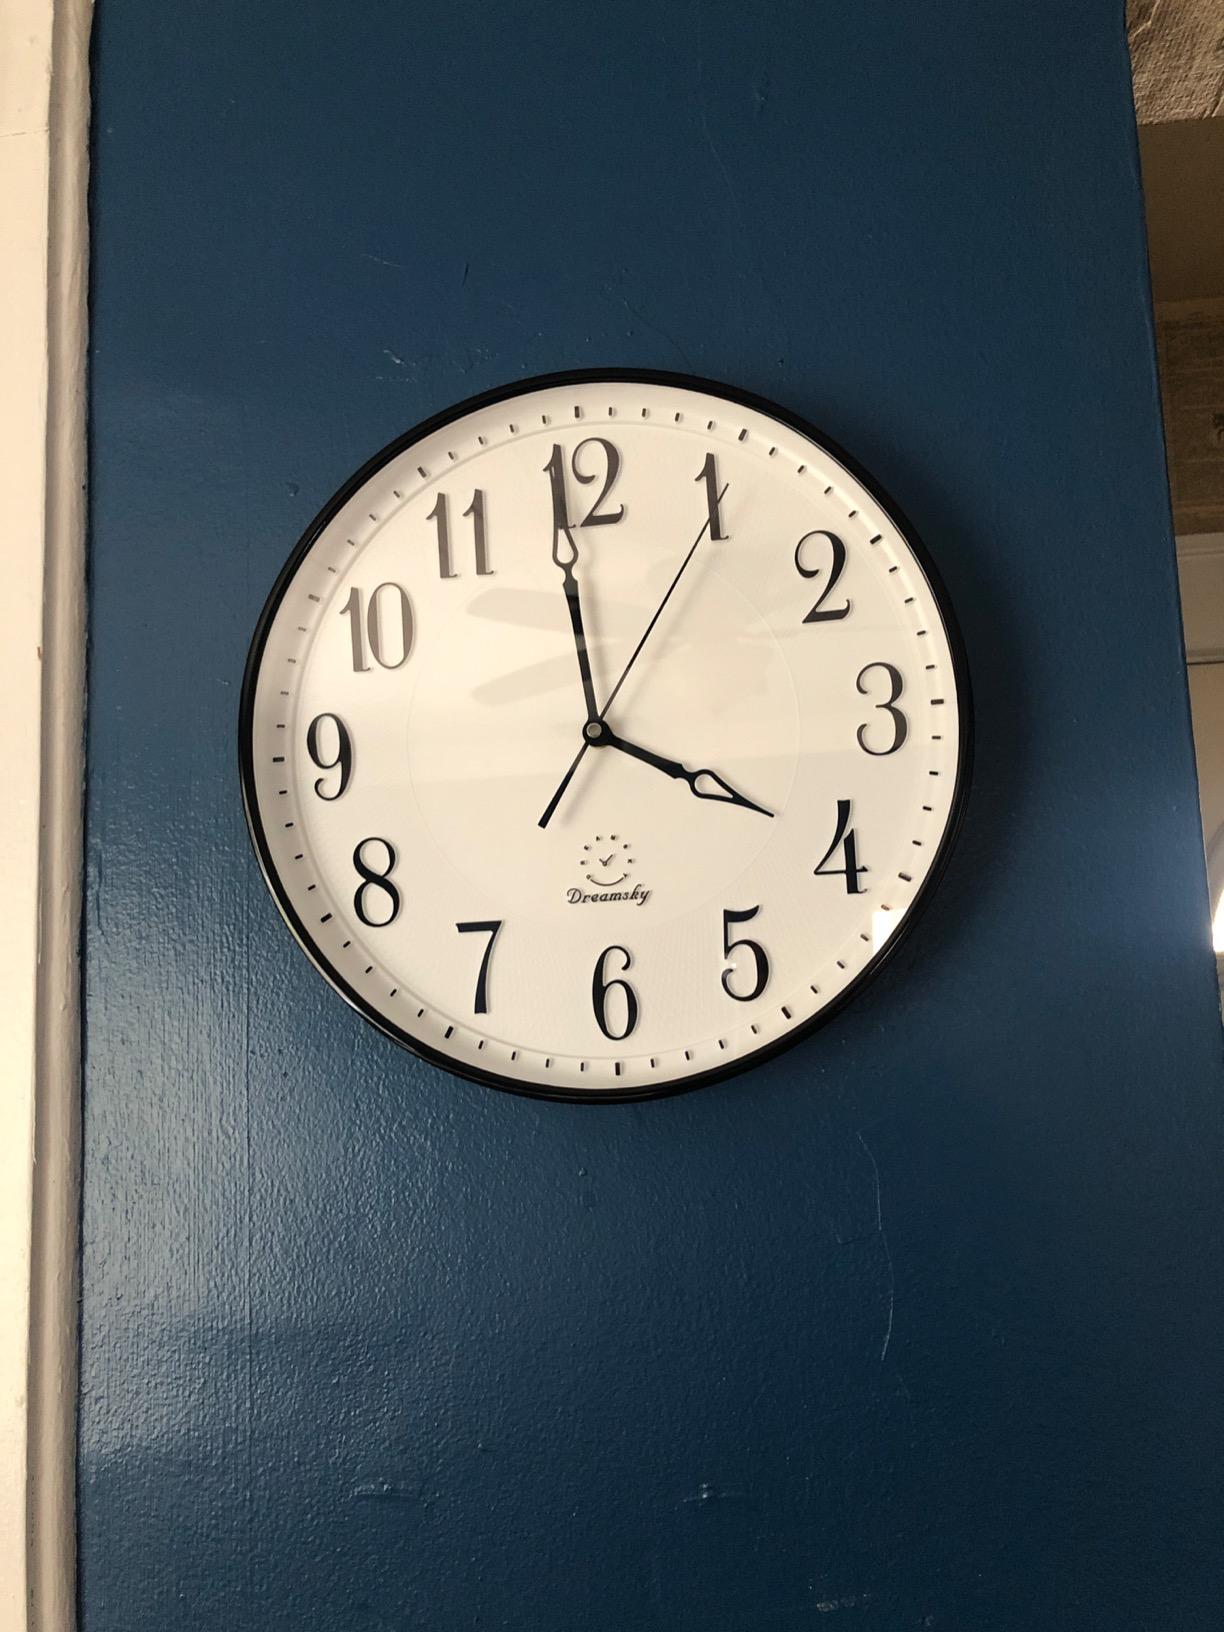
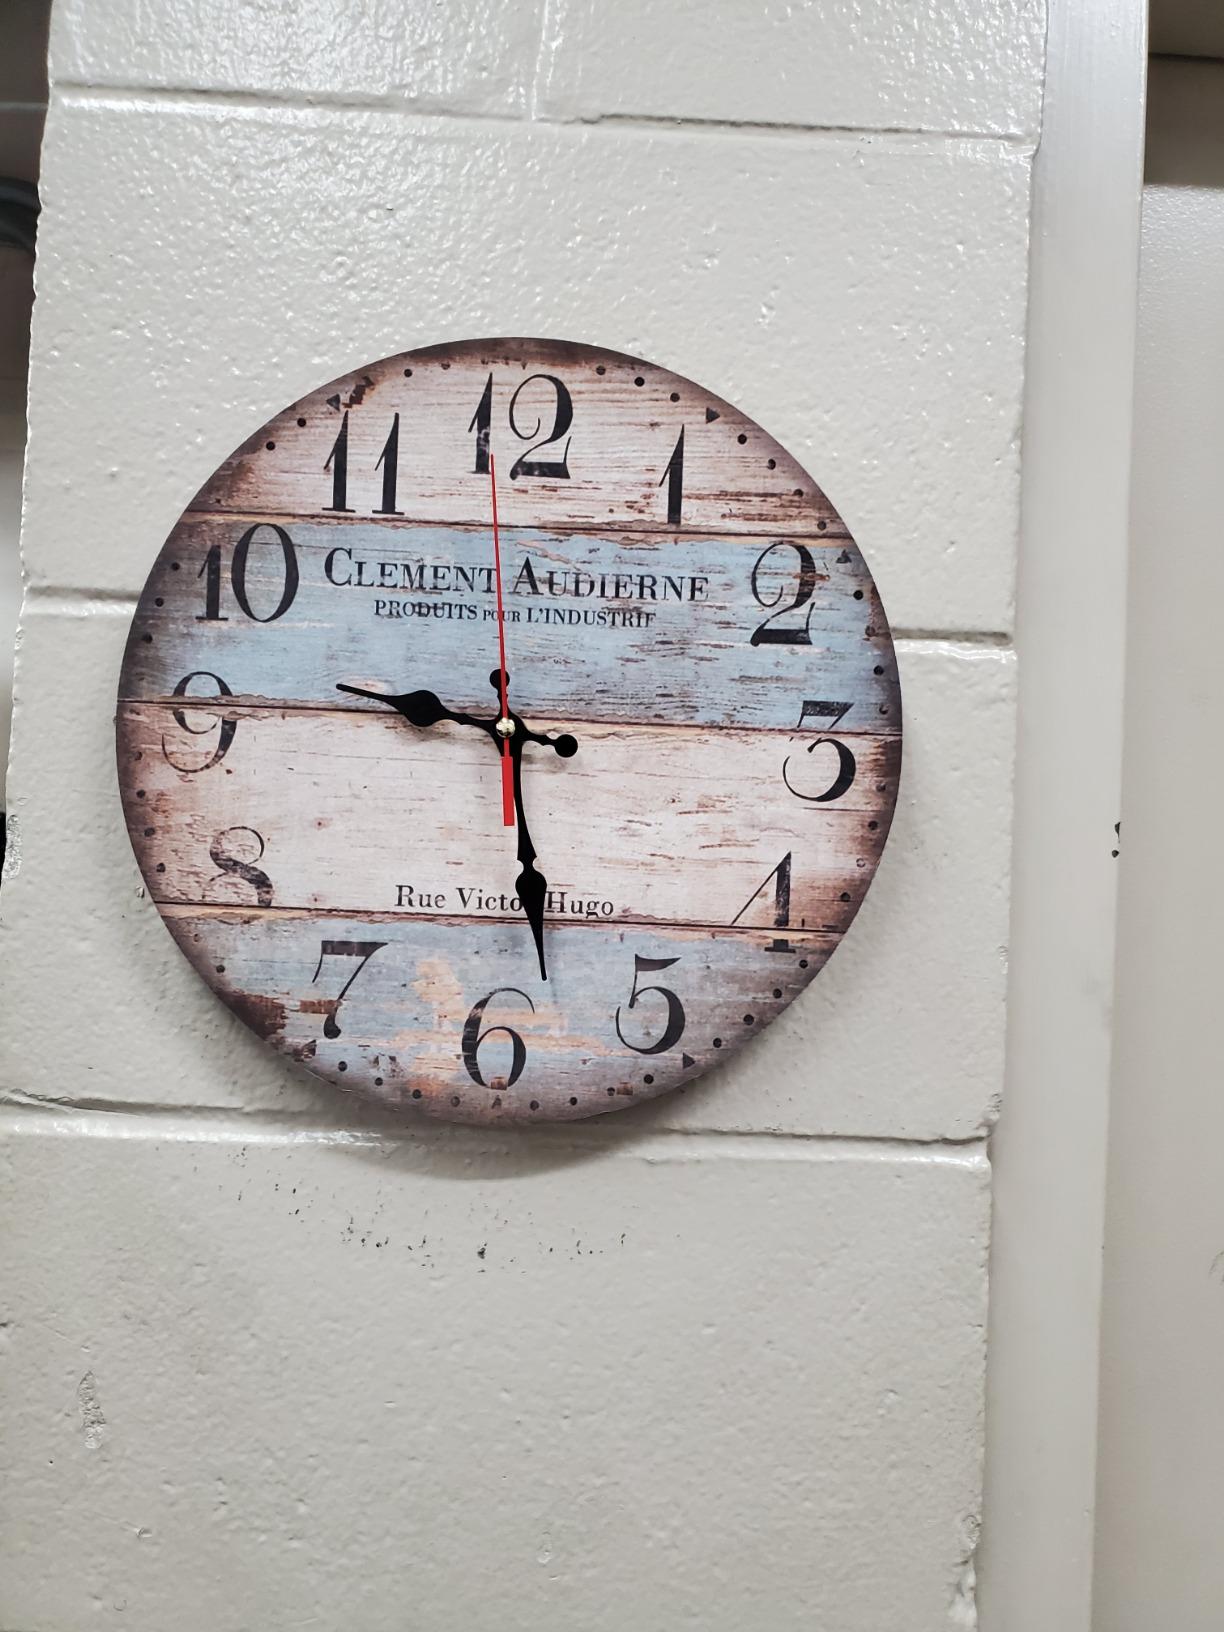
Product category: clock
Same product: no